Isambard Kingdom Brunel

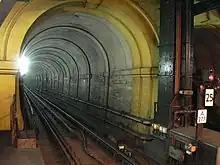
The Thames Tunnel in September 2005

Brunel worked for several years as an assistant engineer on the project to create a tunnel under London's River Thames between Rotherhithe and Wapping, with tunnellers driving a horizontal shaft from one side of the river to the other under the most difficult and dangerous conditions. The project was funded by the Thames Tunnel Company and Brunel's father, Marc, was the chief engineer. The "American Naturalist" said, "It is stated also that the operations of the Teredo [Shipworm] suggested to Mr. Brunel his method of tunnelling the Thames."